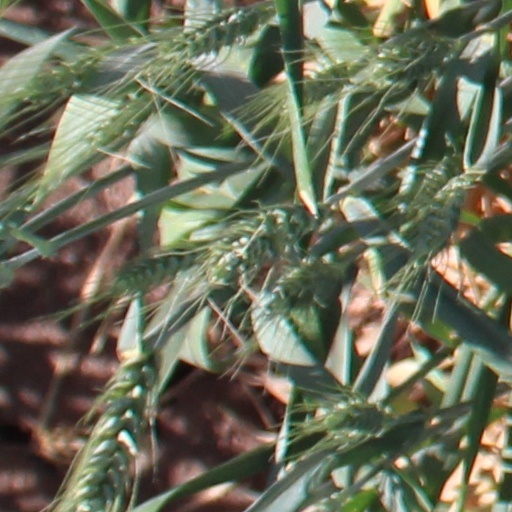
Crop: wheat